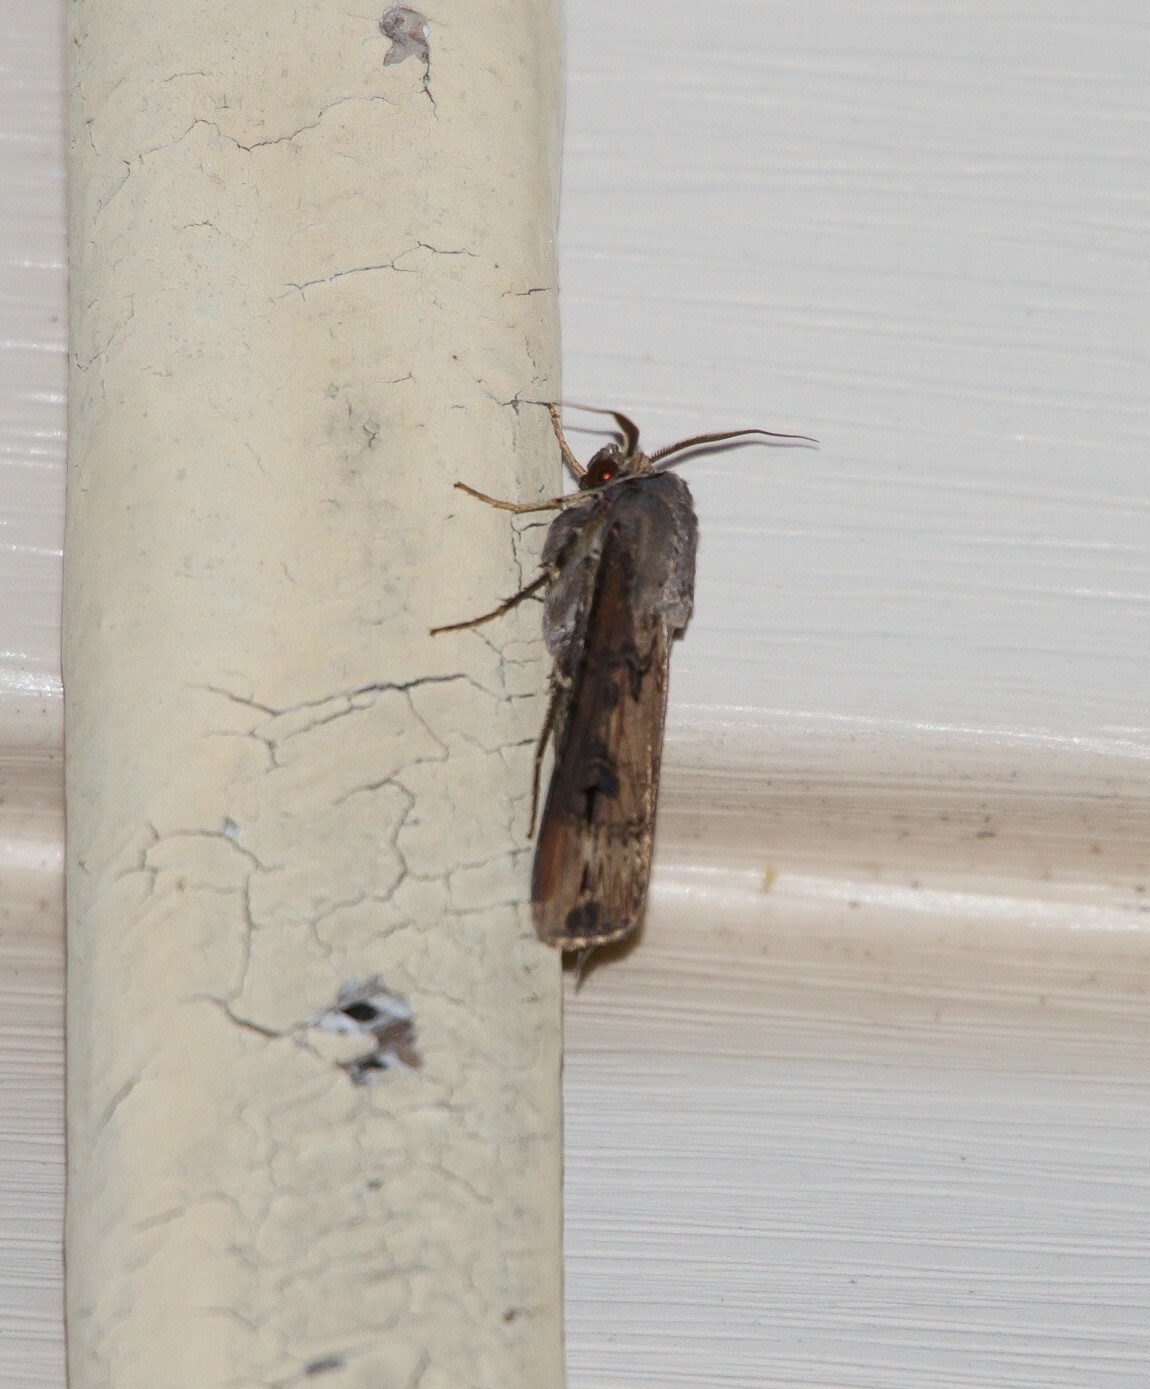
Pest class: cutworms